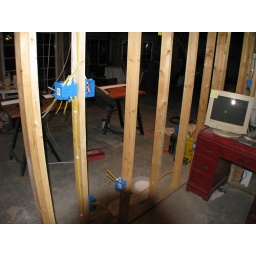
New wiring and outlet and switch boxes on wall near bedroom and bathroom.